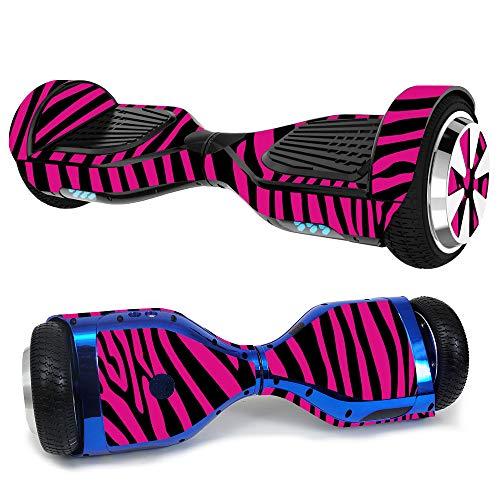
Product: MightySkins Skin Compatible with Hover-1 H1 Hoverboard Scooter - Pink Zebra | Protective, Durable, and Unique Vinyl Decal wrap Cover | Easy to Apply, Remove, and Change Styles | Made in The USA
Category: Sports & Outdoors | Outdoor Recreation | Skates, Skateboards & Scooters | Scooters & Equipment | Accessories
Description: SET THE TREND: Show off your own unique style with MightySkins for your Hover-1 Ultra Hoverboard Scooter Don’t like the Pink Zebra skin We have hundreds of designs to choose from, so your Hover-1 Ultra Hoverboard Scooter will be as unique as you are.
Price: $19.99
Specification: ProductDimensions:13x0.1x12inches|ItemWeight:0.16ounces|ShippingWeight:0.96ounces(Viewshippingratesandpolicies)|ASIN:B07JP7GFH6|Itemmodelnumber:H1Hoverboard